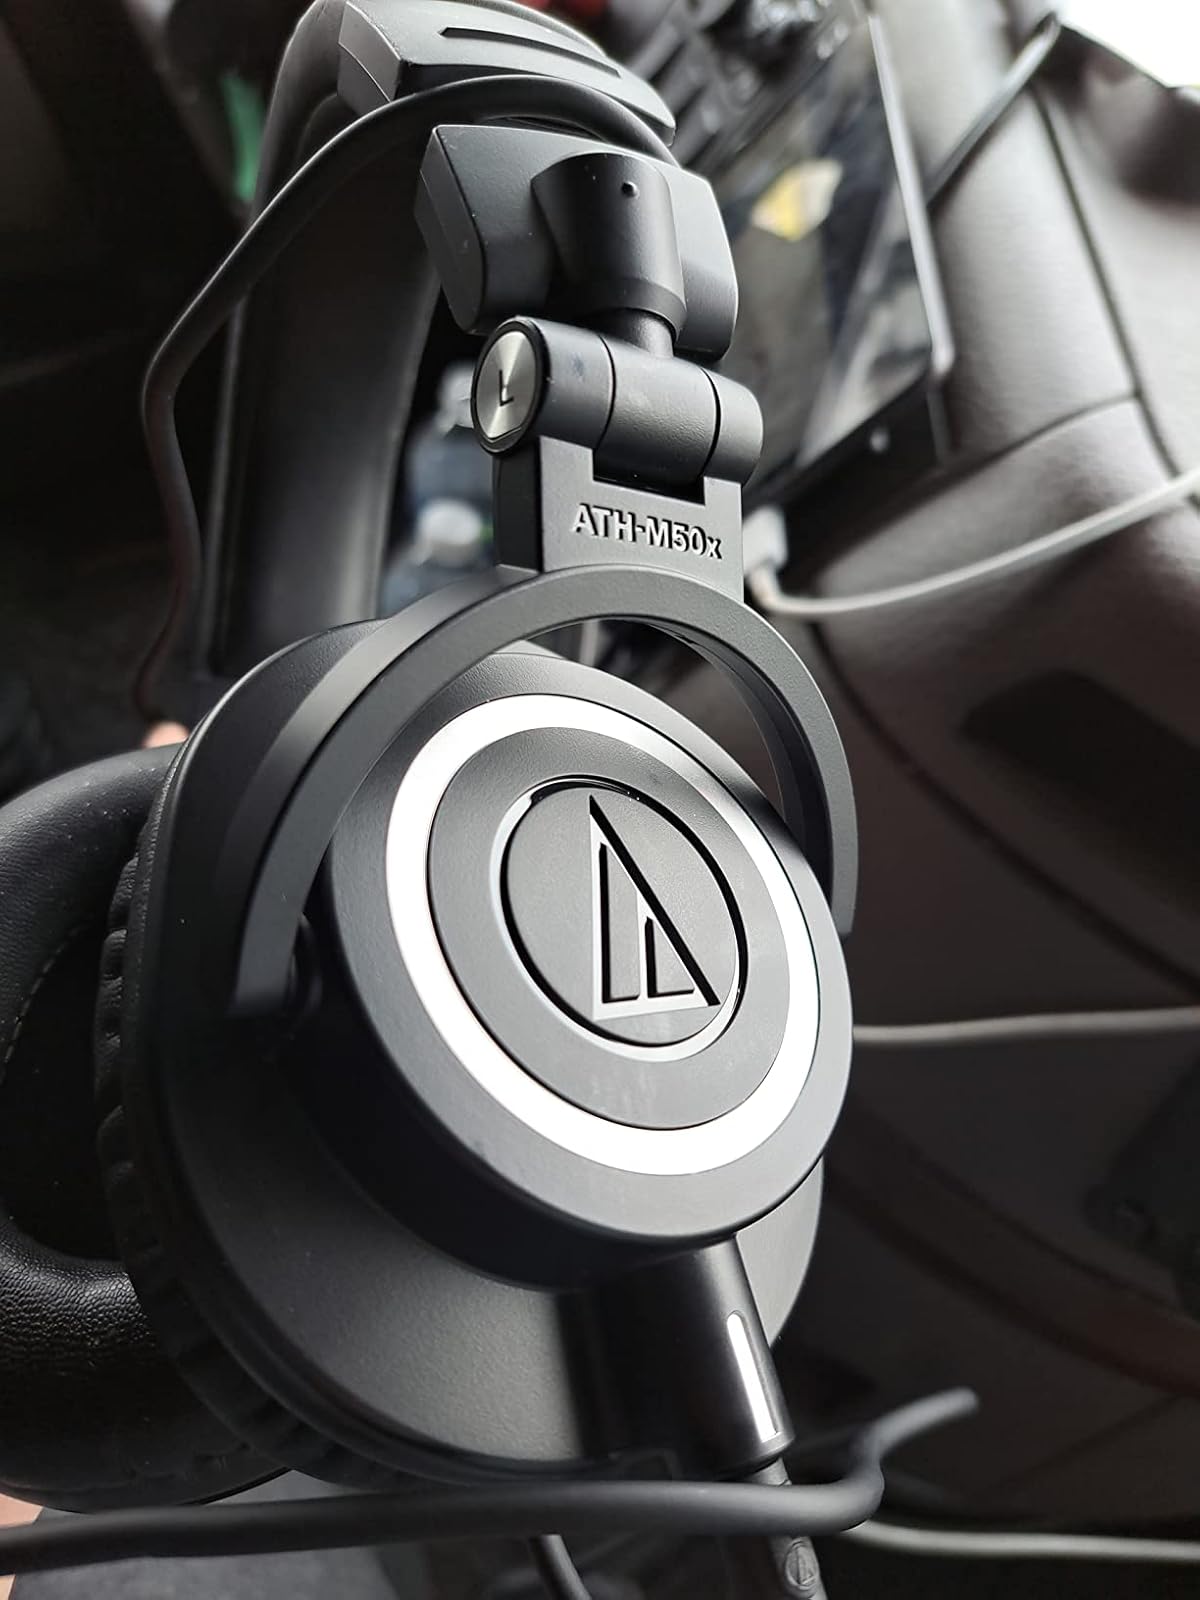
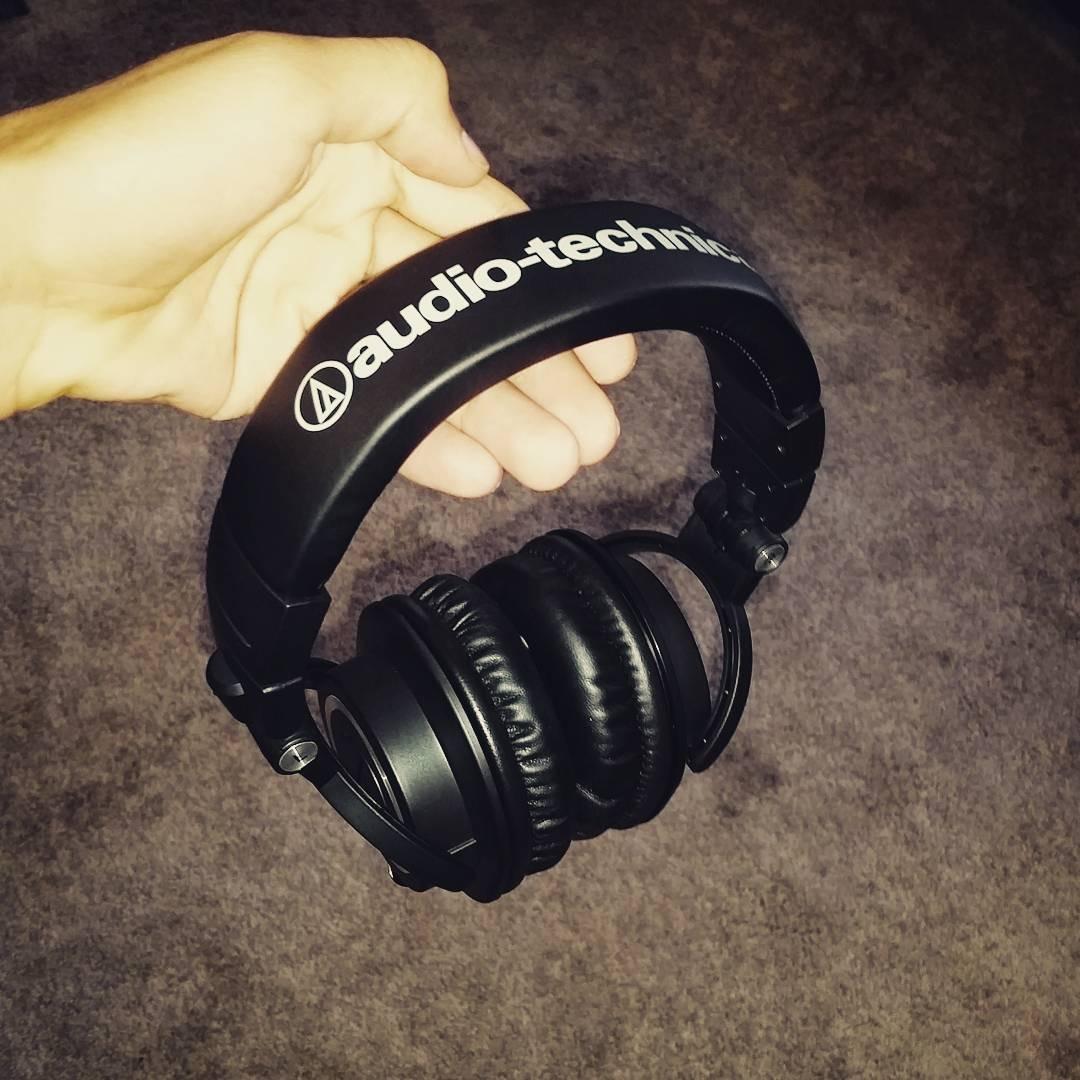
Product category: headphones
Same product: yes